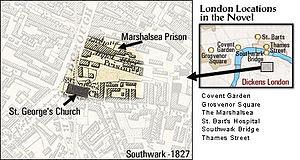
La Petite Dorrit
La Petite Dorrit, onzième roman de Charles Dickens, est le deuxième d'une série de trois romans politiques et sociaux, publié en feuilletons mensuels, vingt numéros en dix-neuf publications, de décembre 1855 à juin 1857 par Bradbury and Evans. C'est le plus politique des romans de Dickens et aussi celui dont la structure est la plus symbolique : il est en effet divisé en deux livres, le premier intitulé « Pauvreté » et le second « Richesse », chacun comptant dix numéros parus au prix de 1 shilling, la dernière livraison en ayant réuni deux.